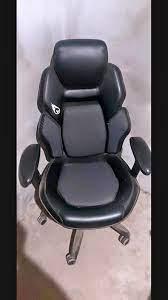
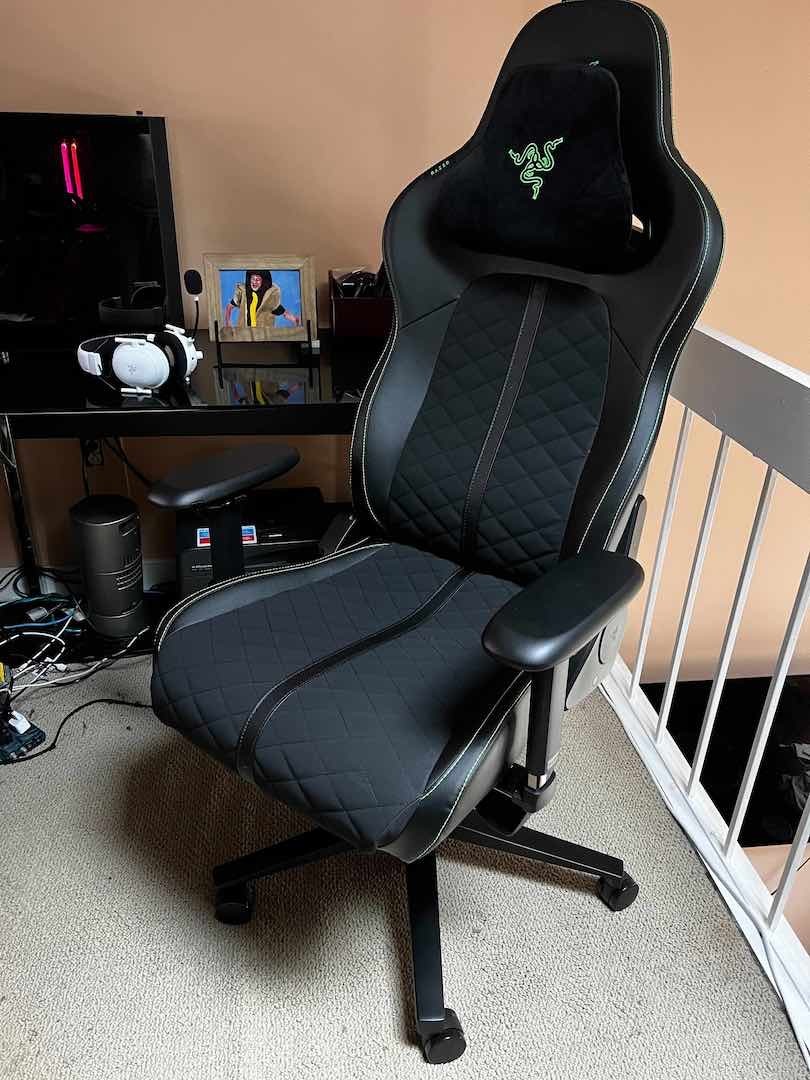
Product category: items_chair
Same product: no